Apple pointing devices

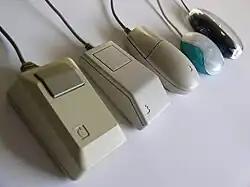
Various mice produced by Apple from 1984 to 2005

Apple Inc. has designed and manufactured several models of mice, trackpads, and other pointing devices, primarily for use with Macintosh computers. Over the years, Apple has maintained a distinct form and function with its mice that reflect their design languages of that time. Apple's current external pointing devices are the Magic Mouse 2 and Magic Trackpad 2.